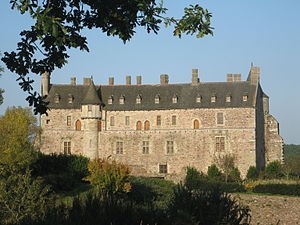
Herregård
Château de la Roche Jagu, Côte d'Armor, i Bretagne i det nordvestlige Frankrig.
En herregård, sædegård eller hovedgård var en større gård, der tilhørte en adelsmand, og som var fri for almindelige skatter. Oprindelig var hovedgårdens stilling alene knyttet til ejerforholdet, senere blev skattefriheden knyttet til et vist jordtilliggende. Hovedgårde havde foruden egen jord et større eller mindre antal fæstegårde, hvis brugere var forpligtede til dels at betale landgilde, dels at yde hoveri for hovedgårdens ejer. Et sådant samlet ejerskab af hovedgård med eller uden ladegård og fæstegårde betegnes som et gods.